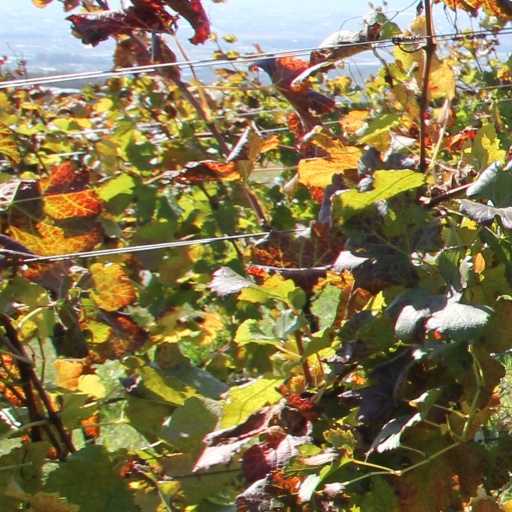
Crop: grape